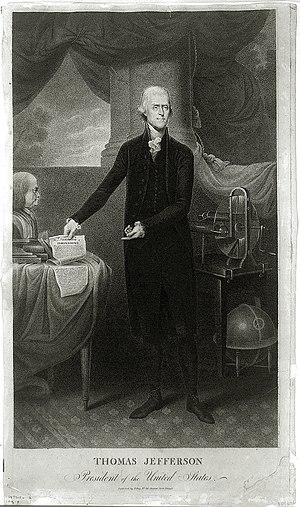
La présidence de Thomas Jefferson débuta le 4 mars 1801, date de l'investiture de Thomas Jefferson en tant que 3ᵉ président des États-Unis, et prit fin le 4 mars 1809. Membre du Parti républicain-démocrate, Jefferson entra en fonction après avoir battu le président en exercice John Adams à l'élection présidentielle de 1800. Cette élection fut l'occasion d'un réalignement politique puisque le Parti fédéraliste fut balayé du pouvoir par les républicains-démocrates qui dominèrent la vie politique américaine durant toute une génération. Après avoir accompli deux mandats, Jefferson se retira de la sphère publique et fut remplacé par son secrétaire d'État James Madison, issu du même parti que lui.